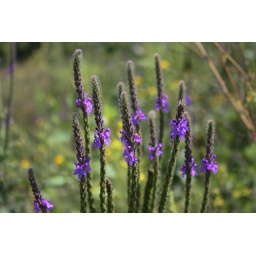
Purple flower prairie grass near Minnesota River